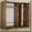
Label: wardrobe